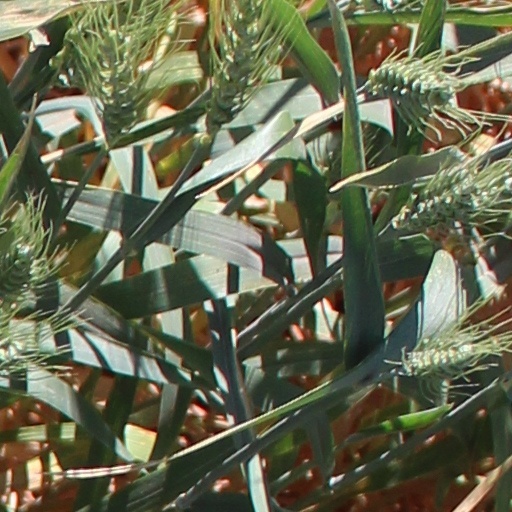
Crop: wheat